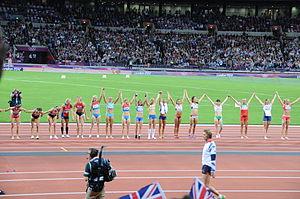
Défilé des athlètes de l’heptathlon après la fin de la compétition aux JO de Londres
Le concours de l'heptathlon aux Jeux olympiques de 2012 a eu lieu les 3 et 4 août 2012 dans le Stade olympique de Londres.